Kempegowda Museum

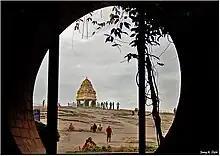
One of the four Kempegowda built towers which signified the town limits of early Bangalore is located in Lalbagh.

The Kempe Gowda Museum is housed is the first floor of the heritage building of Mayo Hall. The building has been painted in the Cantonment colors of red and white. Mayo Hall's upper storey was earlier reserved for public meetings free of charge while the ground floor housed the municipal offices. Until the year 2010, the Mayor of Bangalore's meetings were held on the first floor. The adjoining blocks of the building which were built in 1904, now house a variety of courts and public offices were previously referred to as 'station public offices'.